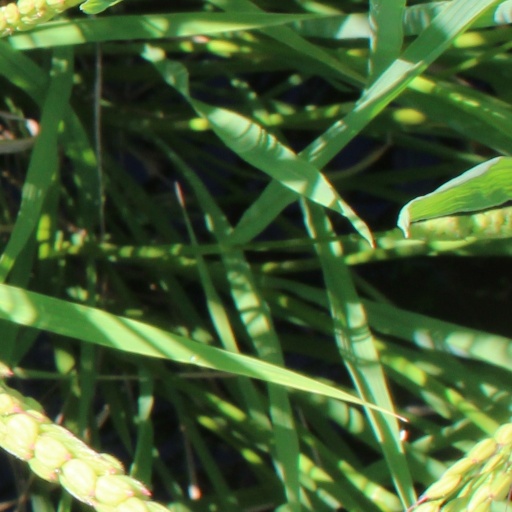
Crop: rice